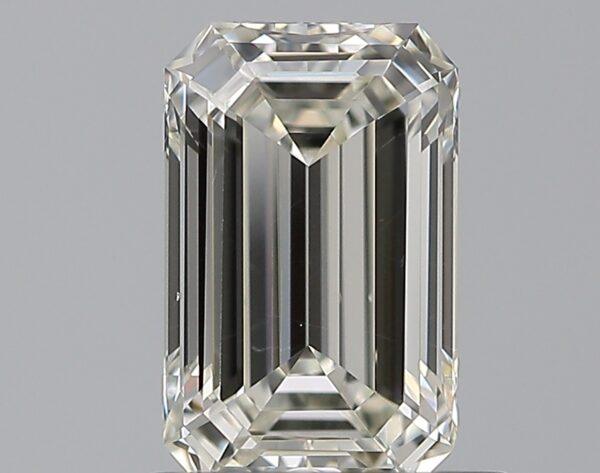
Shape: emerald
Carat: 0.81
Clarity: VS2
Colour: J
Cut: EX
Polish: EX
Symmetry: VG
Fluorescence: N
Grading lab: GIA
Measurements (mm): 6.88 x 4.32 x 2.76